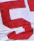
Number: 5